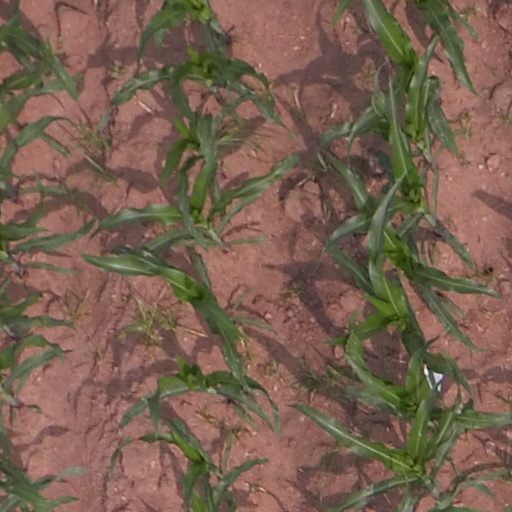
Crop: maize; corn